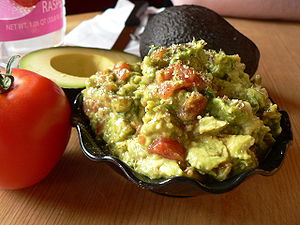
Guacamole
Guacamole
Guacamole er en traditionel mexicansk dip eller sauce, som traditionelt består af moset avocado, løg og tomat. Navnet guacamole stammer fra Nahuatl: Ahuacamulli, der er dannet ud fra ordene Ahuacatl + mulli. Moderne varianter indeholder ofte hvidløg, limesaft, koriander og jalapeños.